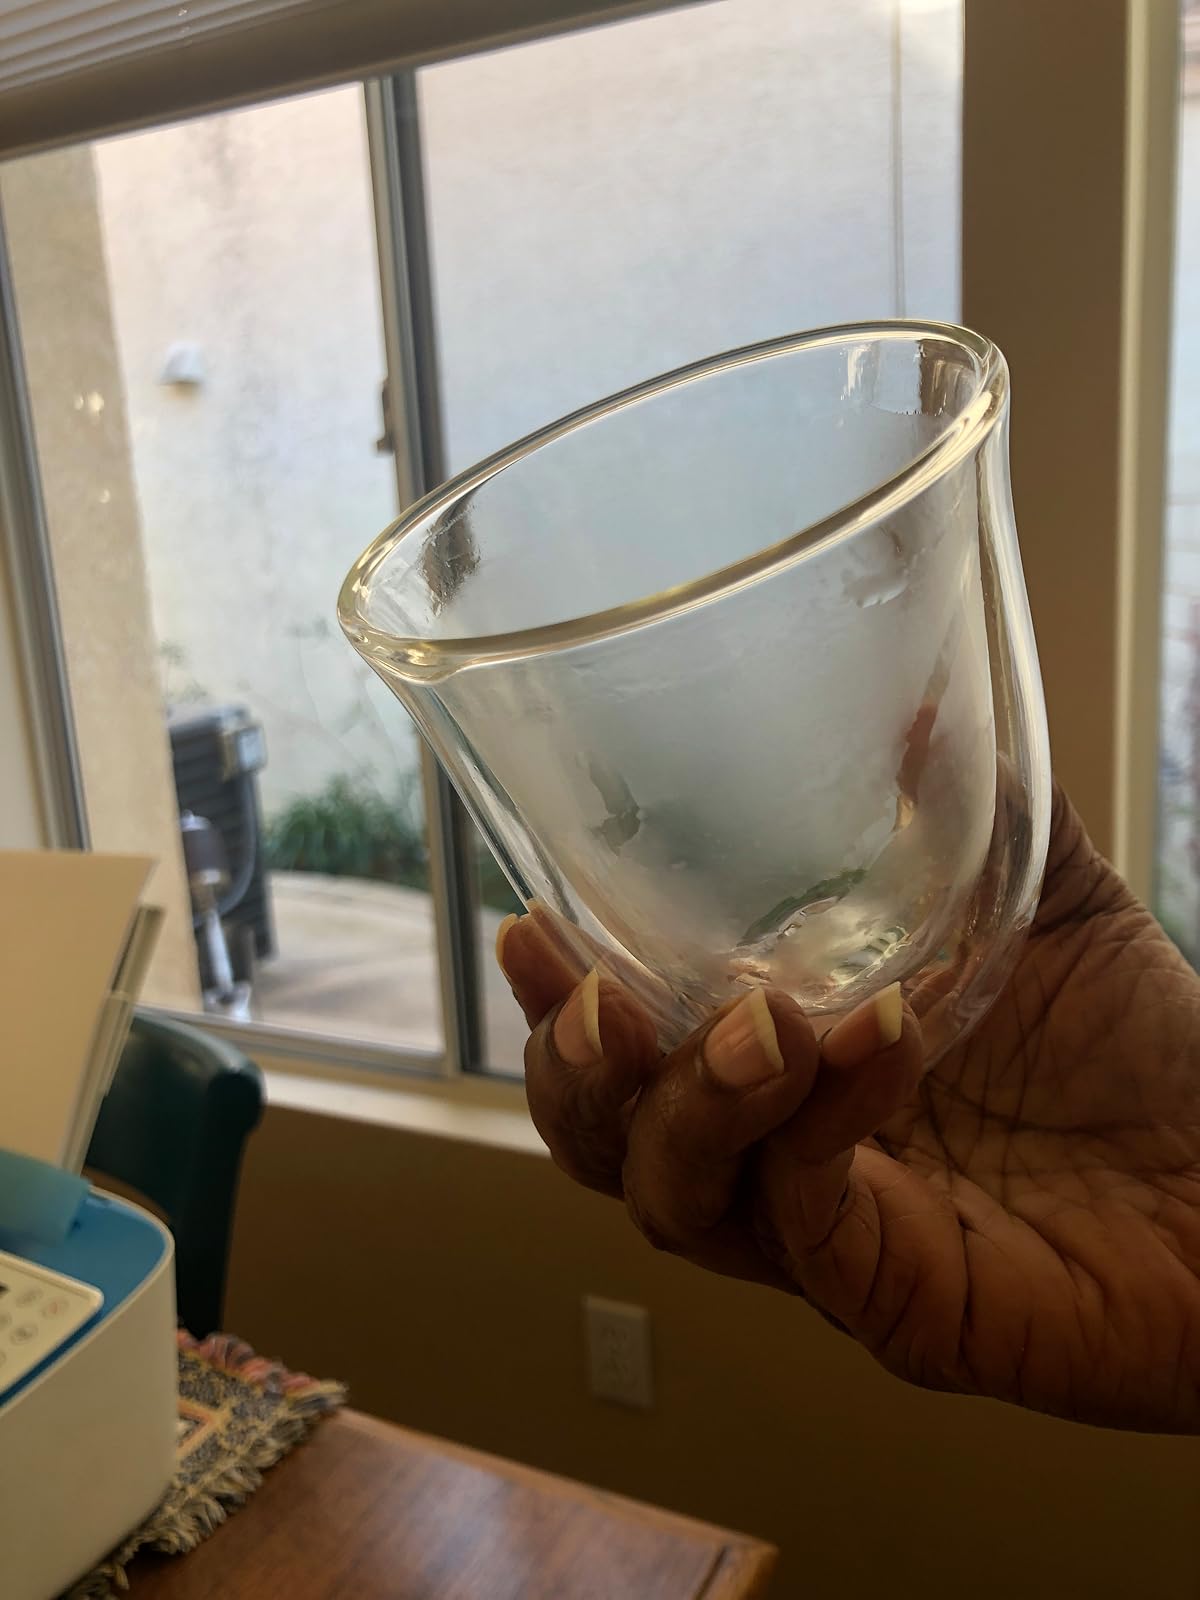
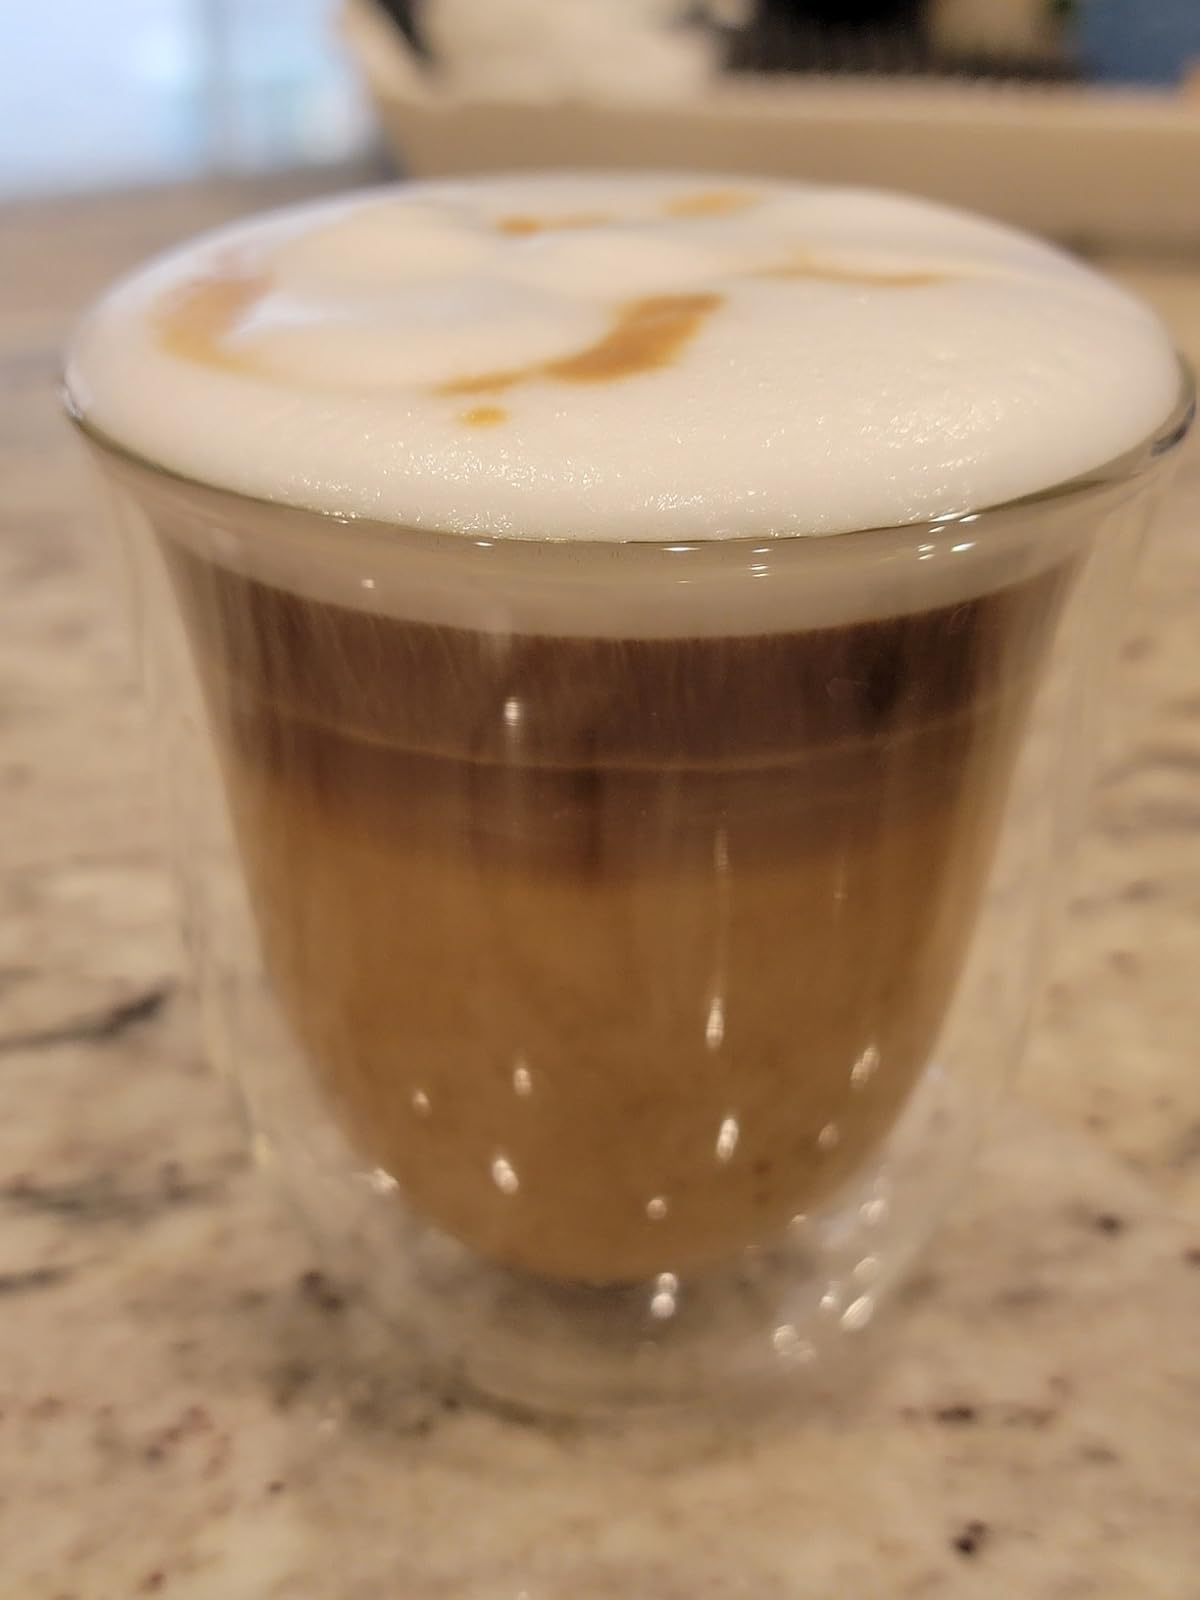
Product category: items_mug
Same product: yes